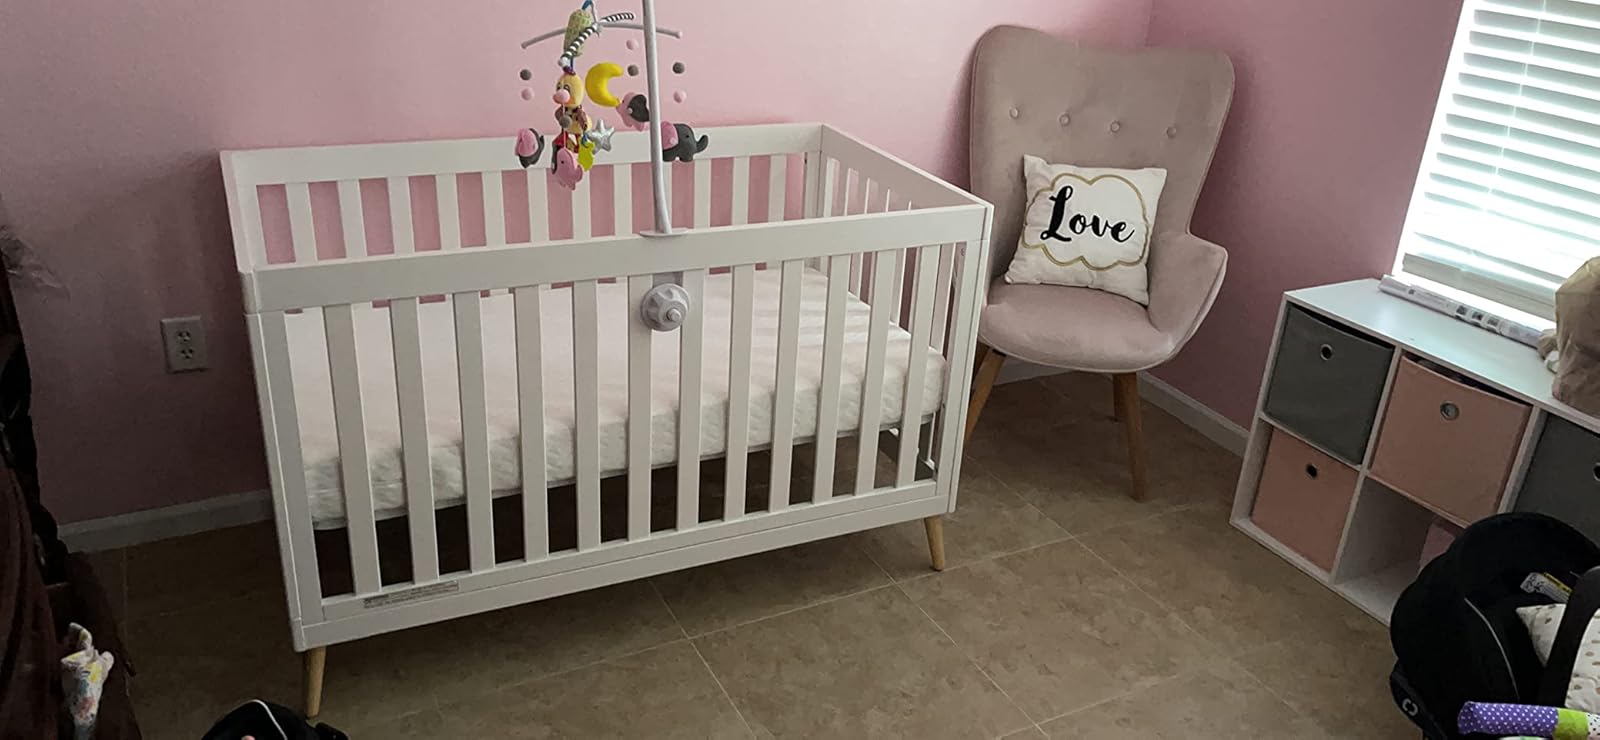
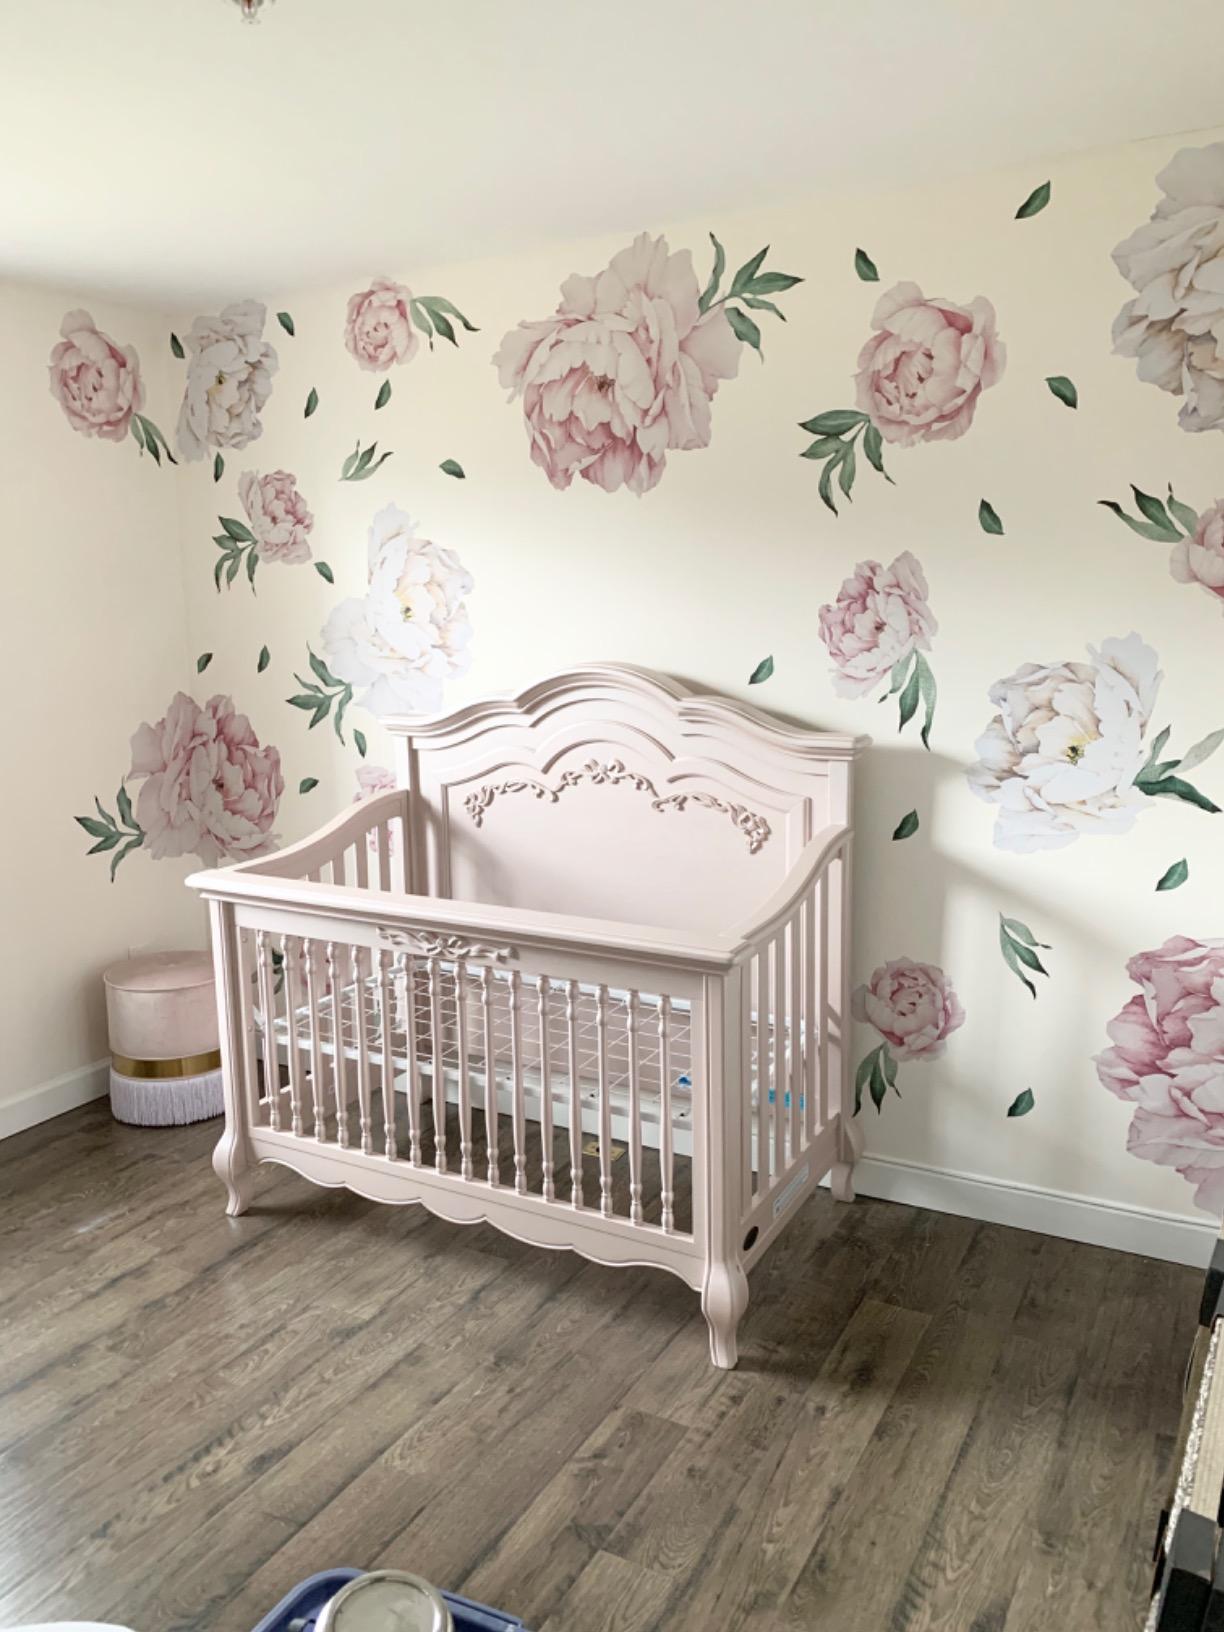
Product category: products_crib
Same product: no